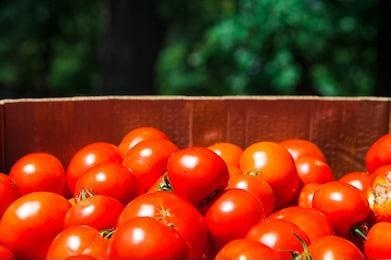
Label: tomato